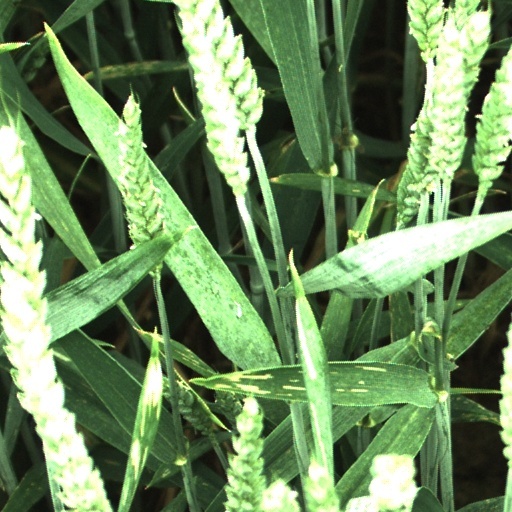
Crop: wheat